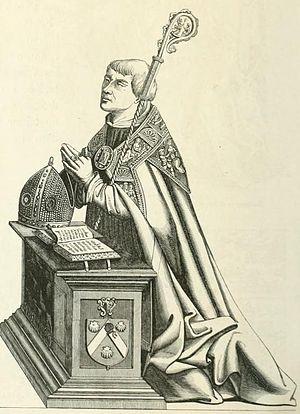
Étienne Poncher, évêque de Paris, sous Louis XII. D'après un tableau français de l'époque appartenant à M. Quedeville (†1852), Paris.
Étienne Poncher, né en 1446, et mort le 24 février 1525 à Lyon, est un ecclésiastique français, évêque de Paris, archevêque de Sens, et garde des sceaux de France sous Louis XII.